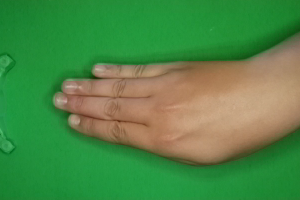
Label: paper